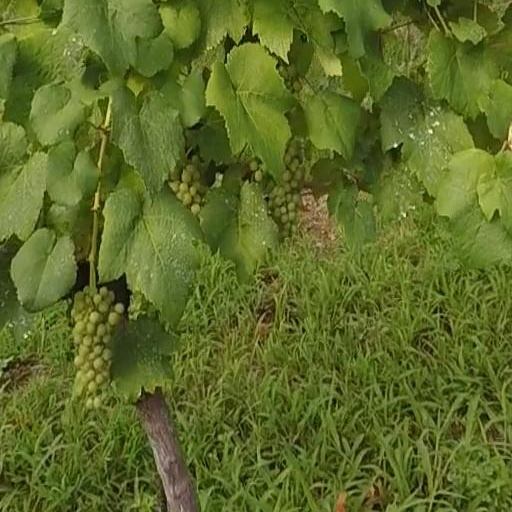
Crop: grape